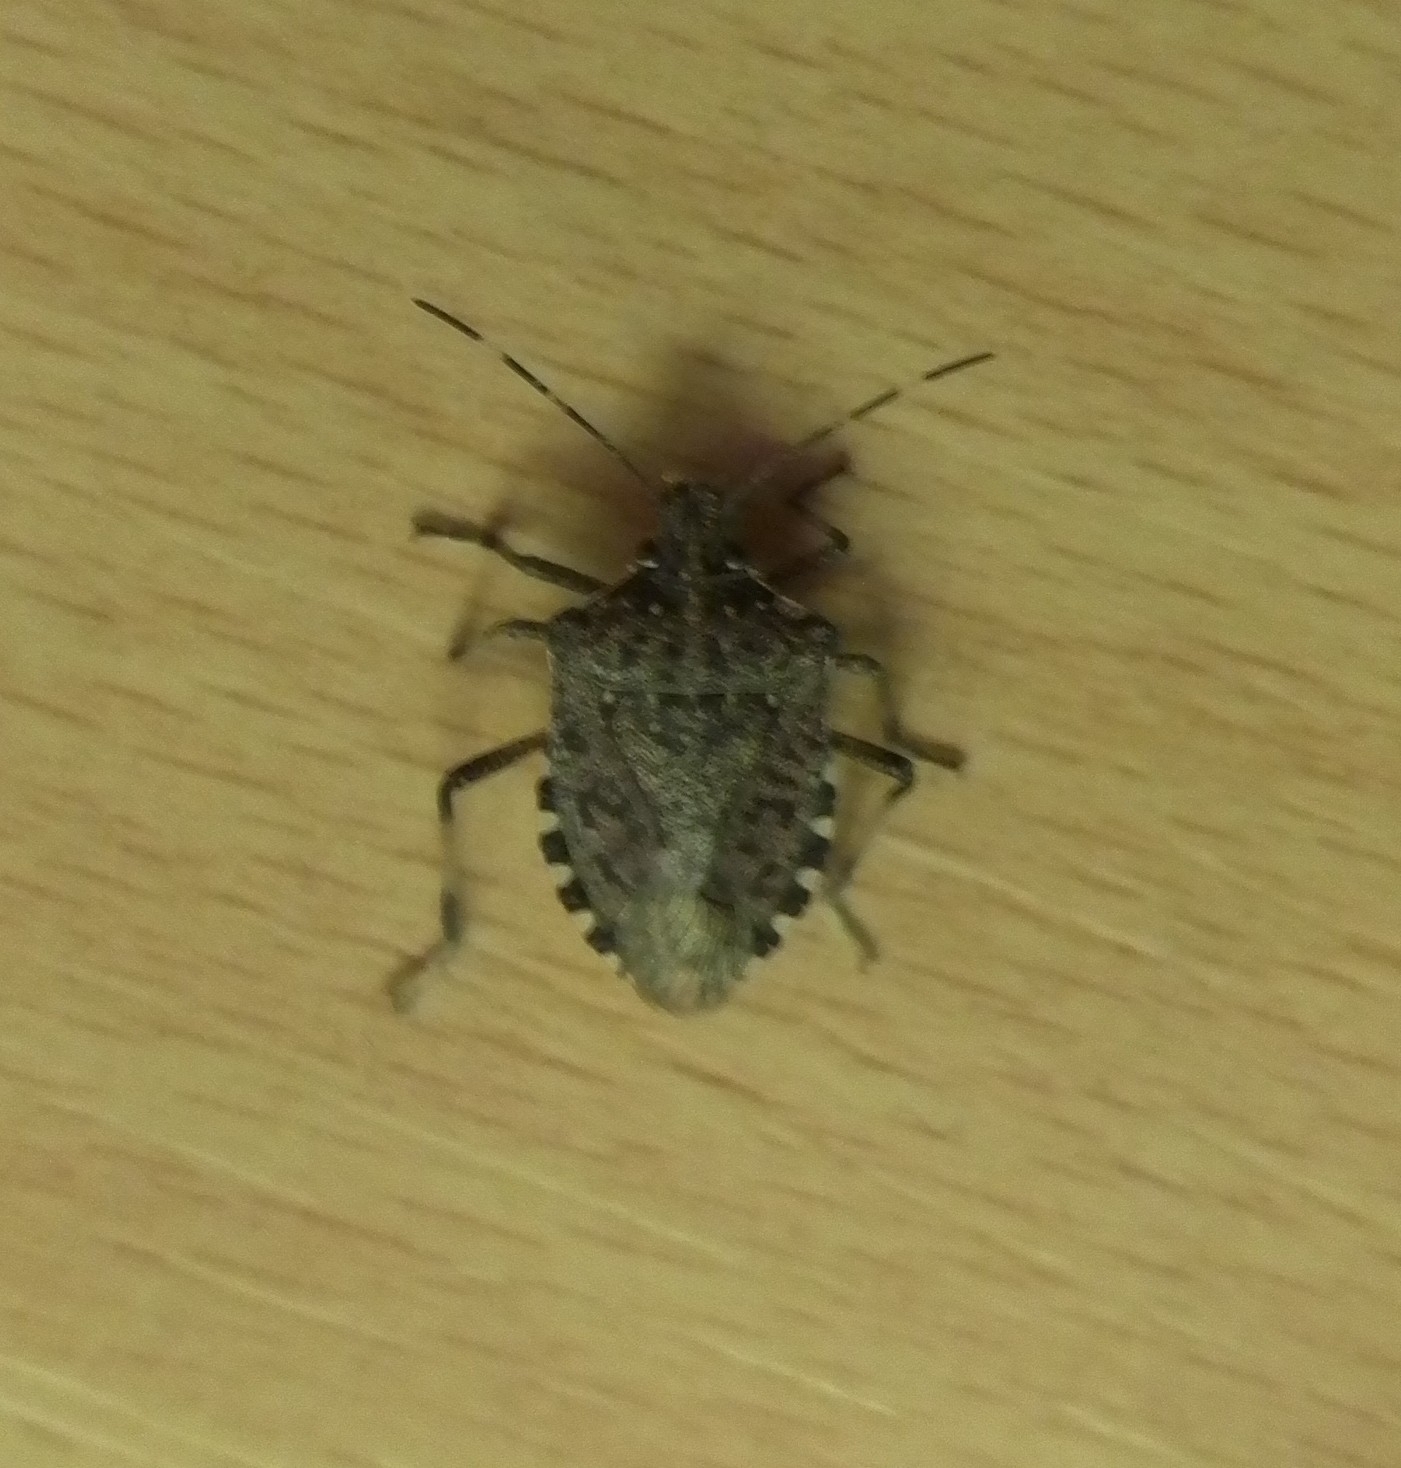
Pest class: stink_bug